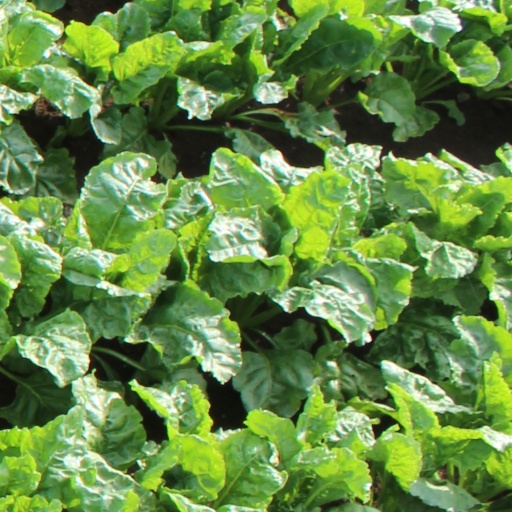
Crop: sugar beet